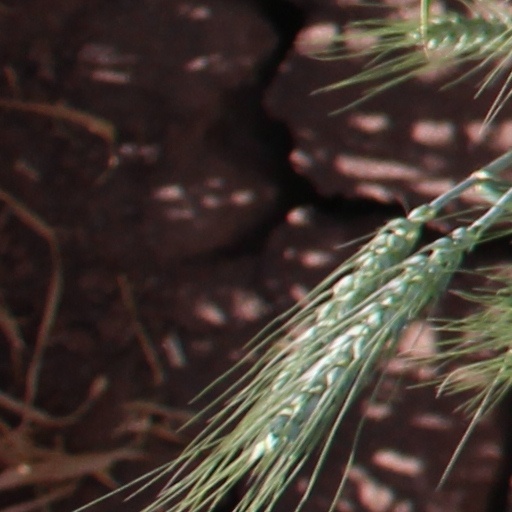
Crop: wheat